The O'Rahilly

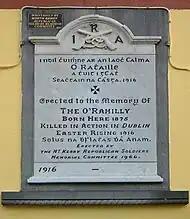
Plaque in Ballylongford, County Kerry

Michael Joseph Rahilly was born in Ballylongford, County Kerry, to Richard Rahilly, a grocer, and Ellen Rahilly (née Mangan). He was educated at Clongowes Wood College (1890–1893). He had two siblings who lived to adulthood, Nell Humphreys and Anno O'Rahilly, both of whom were active in the Irish revolutionary period. As an adult, he became a republican and a language enthusiast. He joined the Gaelic League and became a member of An Coiste Gnotha, its governing body. Prior to settling in Dublin he spent a decade travelling in the United States and Europe.